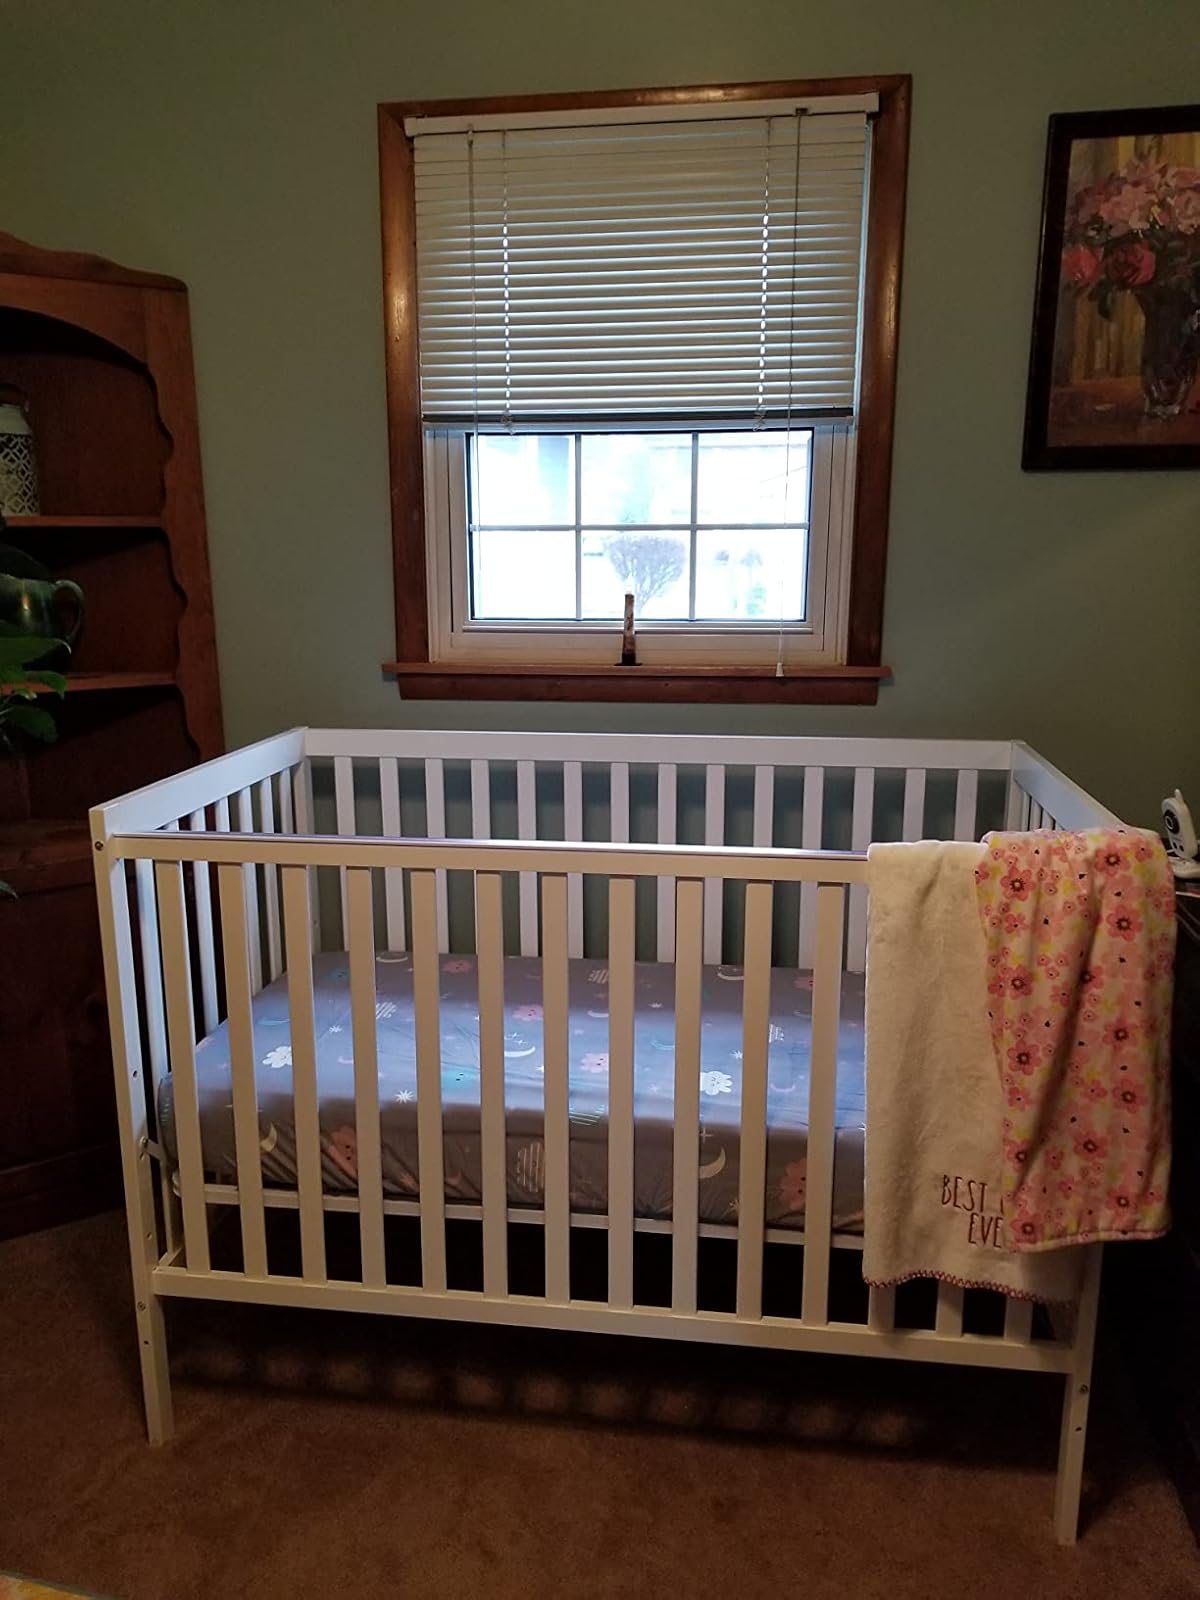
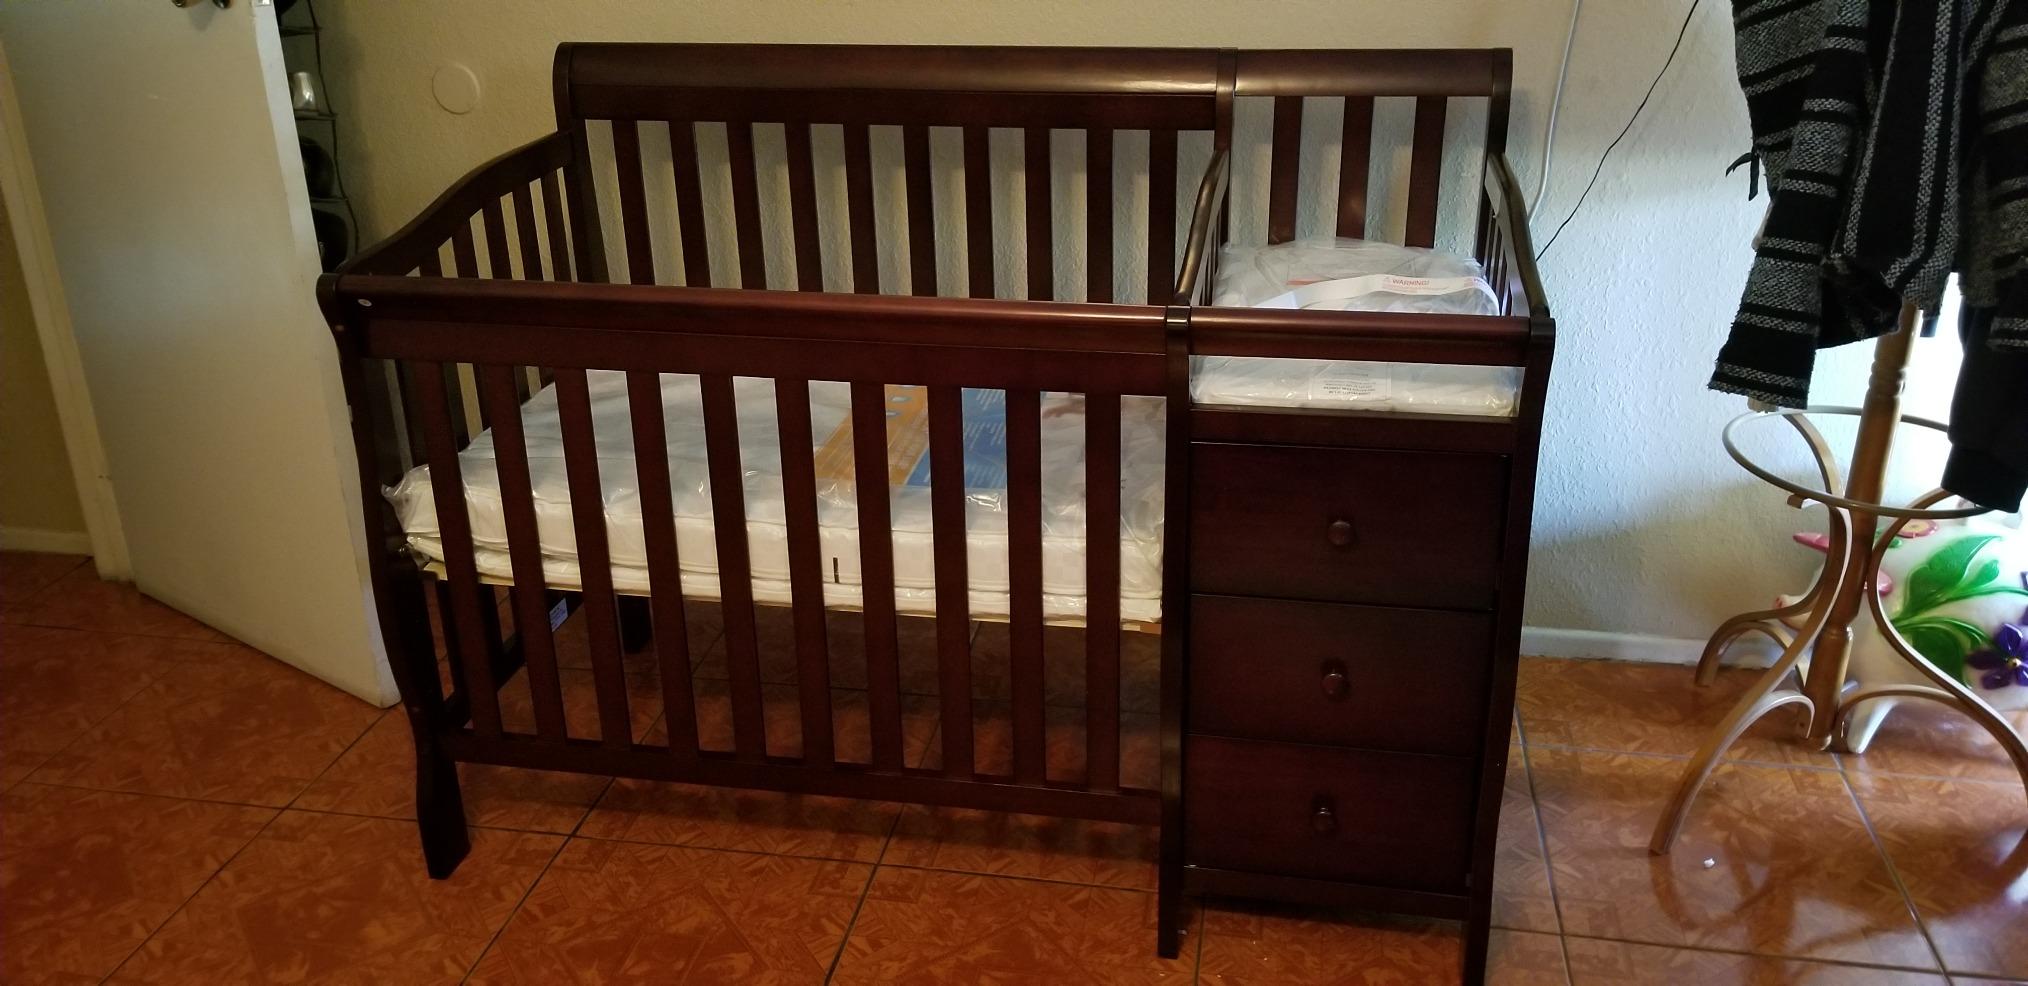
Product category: products_crib
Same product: no